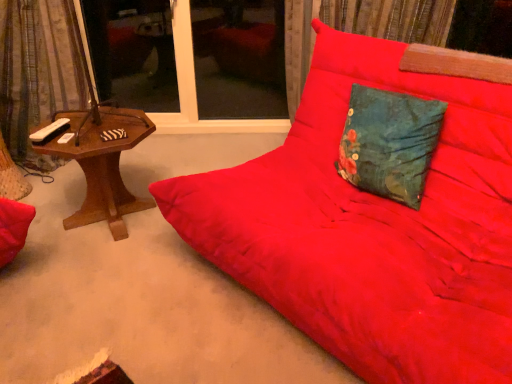
Question: Identify some spots in the free space between matte red fabric studio couch at center and transparent glass window at upper center, the first window screen from the left. Your answer should be formatted as a list of tuples, i.e. [(x1, y1)], where each tuple contains the x and y coordinates of a point satisfying the conditions above. The coordinates should be between 0 and 1, indicating the normalized pixel locations of the points in the image.
Answer: [(0.392, 0.390)]